Lyra

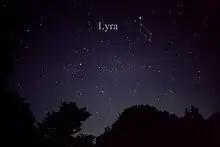
The constellation Lyra as it can be seen by the naked eye.

In Greek mythology, Lyra represents the lyre of Orpheus. Orpheus's music was said to be so great that even inanimate objects such as rocks could be charmed. Joining Jason and the Argonauts, his music was able to quell the voices of the dangerous Sirens, who sang tempting songs to the Argonauts.